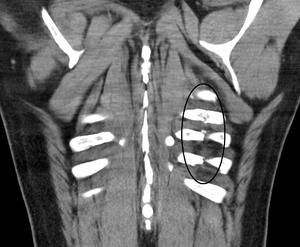
La fracture costale, rupture d'une ou plusieurs côtes, rend la respiration douloureuse, difficile. Elle peut entraîner une atteinte des poumons, et notamment un hémothorax ou un pneumothorax, qui peut mettre en jeu le pronostic vital.